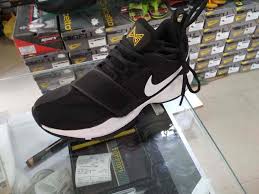
Label: Sneaker